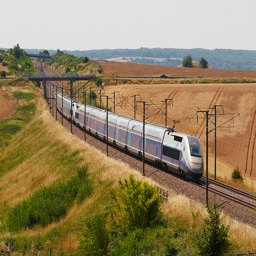
A mass transit rolling down the tracks between two fields.
a train on a train track with power lines above
A modern electric train travels through rural countryside.
A high speed rail train makes its way through the countryside.
A passenger trail going down tracks in the countryside.